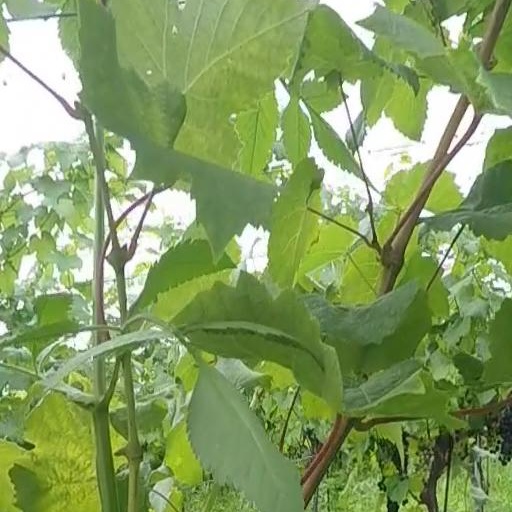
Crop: grape